Dr. Dolittle 2

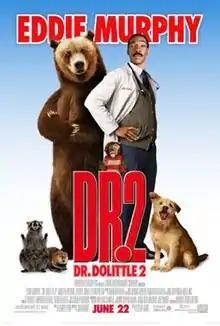
Theatrical release poster

Dr. Dolittle 2 (also known as Doctor Dolittle 2) is a 2001 American fantasy comedy film and a sequel to the 1998 film "Dr. Dolittle". It was written by Larry Levin, one of the co-writers of "Dr. Dolittle", and directed by Steve Carr. The film stars Eddie Murphy in the title role of Dr. John Dolittle, Kristen Wilson, Jeffrey Jones, and Kevin Pollak.